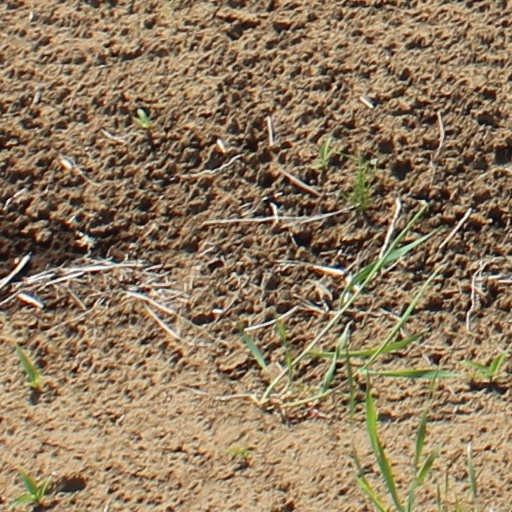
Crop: wheat